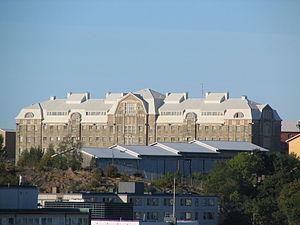
Les Propriétés du Sénat sont une entreprise publique de l’État finlandais qui gère la majorité des propriétés immobilières de la République de Finlande. L'organisme succède à la Direction des bâtiments de Finlande.